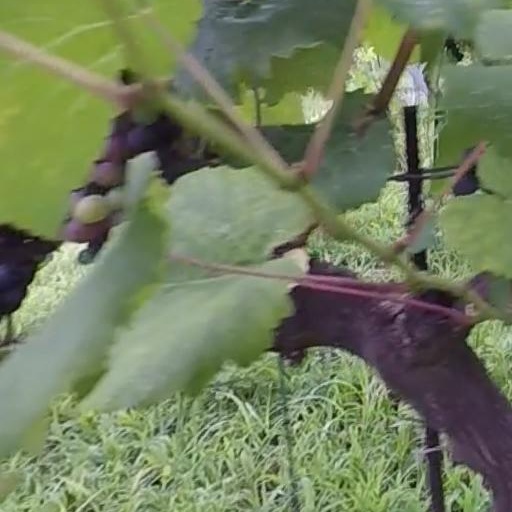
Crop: grape